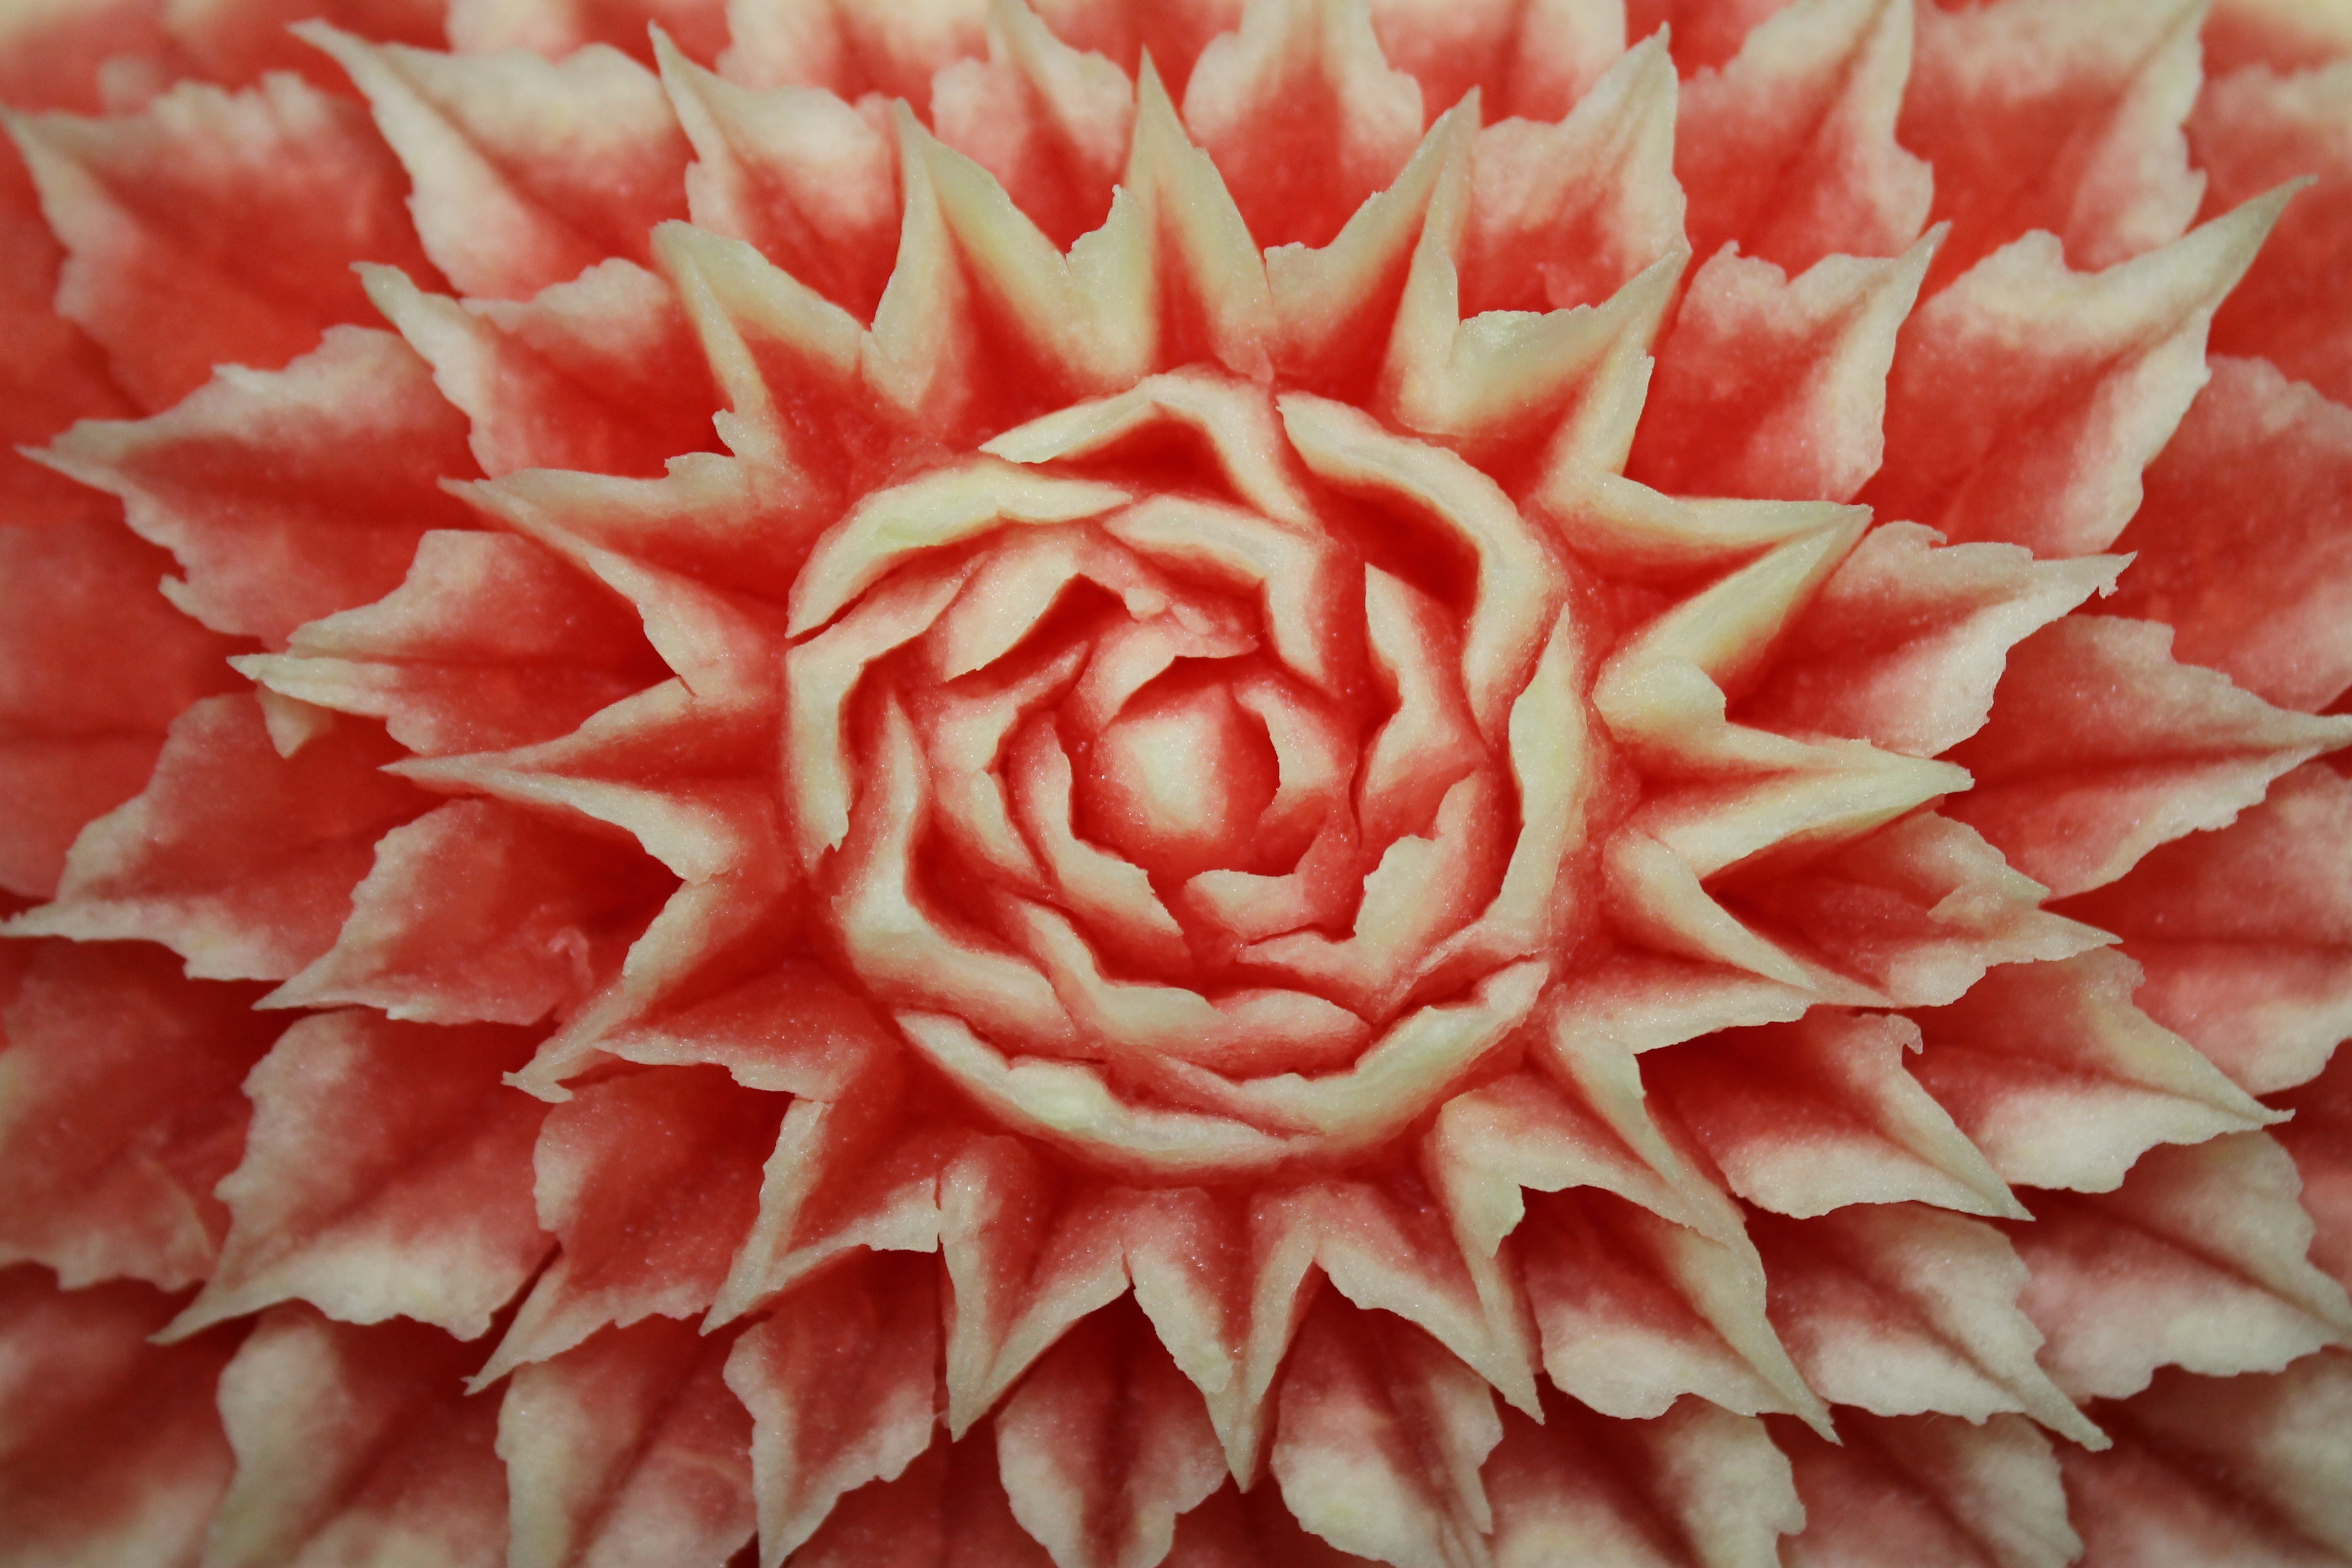
plant, fruit, flower, petal, travel, pattern, red, produce, pink, thailand, carnation, bangkok, carving, dianthus, macro photography, flowering plant, land plant